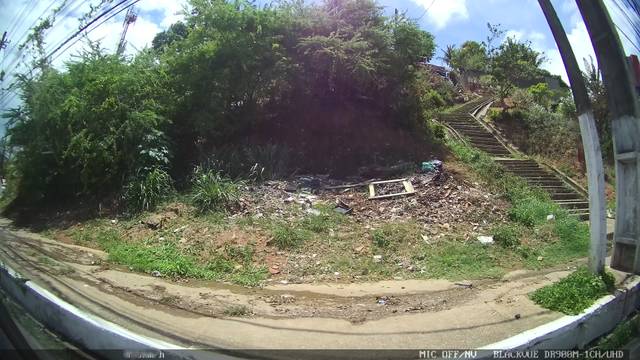
Region: Brazil
Coordinates: -9.66, -35.729